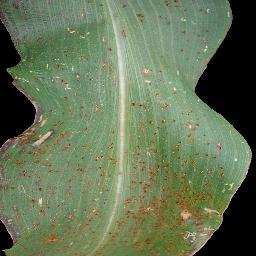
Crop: corn
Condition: (maize)_common_rust